Chernihiv Arena

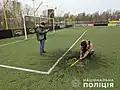
A scar from the shelling

The 2022 Russian invasion of Ukraine began on 24 February 2022. On 9 March, during the Siege of Chernihiv, the stadium was damaged, as well as part of the administrative building and locker rooms, the box office and the fan shop. In April 2022, the club's press office stated that specialists had carried out a deconstruction of the arena and cleaned up all the non-violent items that they had found. On 20 April 2022, the employees of FC Chernihiv began cleaning the grounds. On 24 April 2022, the first friendly football match since the beginning of hostilities was held. On 26 April 2022, the players of FC Chernihiv held their first training session at the home stadium since the beginning of the war. Before the lesson, the team and staff cleared debris from the pitch. The players who were in the city were joined in the two-sided game by head coach Valeriy Chornyi, goalkeeping coach Artem Padun, team administrator Dmytro Avramenko and Chernihiv Arena director Anatoliy Dudchyk. At the end of July 2022, the arena was repaired after further damage from shelling with rockets. In August 2022, FC Chernihiv made an appeal for donations to help repair the stadium fully.